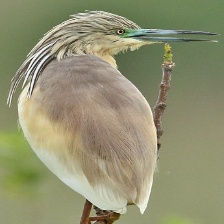
Species: SQUACCO HERON
Scientific name: ARDEOLA RALLOIDES
ImageNet parent category: little_blue_heron